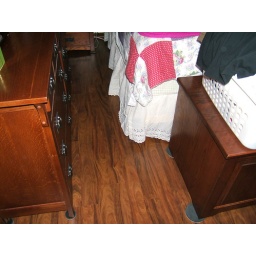
New Pergo floor in the bedroom